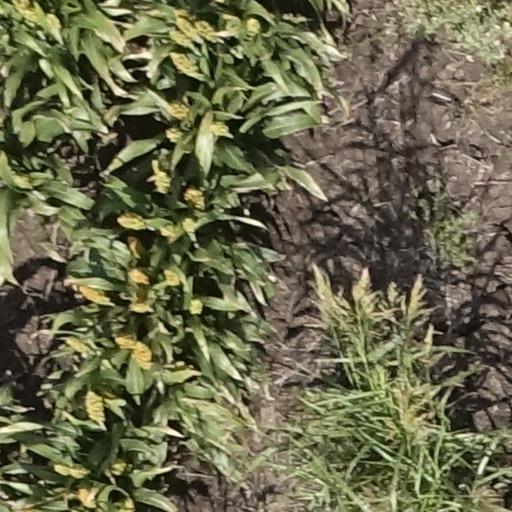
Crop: sorghum